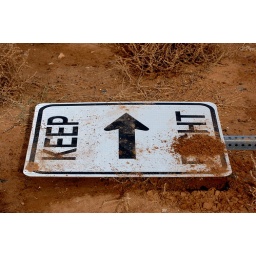
This sign was laying in the ground in a field